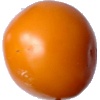
Label: Tomato Yellow 1